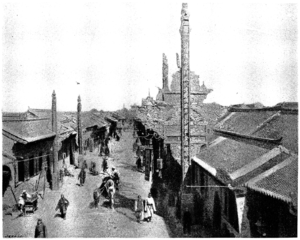
une des rues principales de moukden
Shenyang, anciennement Fengtian, est la capitale de la province chinoise du Liaoning située au nord-est de la Chine à 550 kilomètres au nord de Pékin. Circonscription la plus peuplée de cette province avec ses 8,3 millions d'habitants, elle a le statut de ville sous-provinciale. Sa population urbaine est également la plus importante de la Chine du Nord-Est. Shenyang est le coeur d'une mégalopole de 27 millions de personnes entièrement située dans la province de Liaoning qui comprend une dizaine de villes dont Dalian, Benxi, Anshan et Liaoyang. La circonscription de Shenyang d'une superficie de 12 942 km² est en partie rurale. Elle comprend outre l'agglomération de Shenyang subdivisée en 10 districts, la ville de Xinmin et deux xians ruraux.